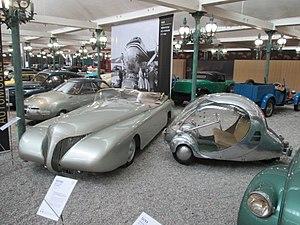
Paul Arzens
L'Œuf électrique est un prototype concept-car futuriste de voiture électrique de 1938, du designer industriel français Paul Arzens. Réalisée en 1942, elle est acquise par la collection Schlumpf de la Cité de l'automobile de Mulhouse en Alsace depuis les années 1990
La Panhard Dynavia est un concept car du constructeur automobile français Panhard, produit à 2 exemplaires, et présenté au Mondial de l'automobile de Paris 1948.
La Baleine est un prototype concept-car futuriste de coupé cabriolet roadster limousine de 1938, du designer industriel français Paul Arzens. Elle est acquise par la collection Schlumpf de la Cité de l'automobile de Mulhouse en Alsace depuis les années 1990